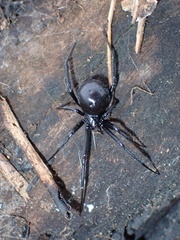
Species: Lactrodectus_hesperus